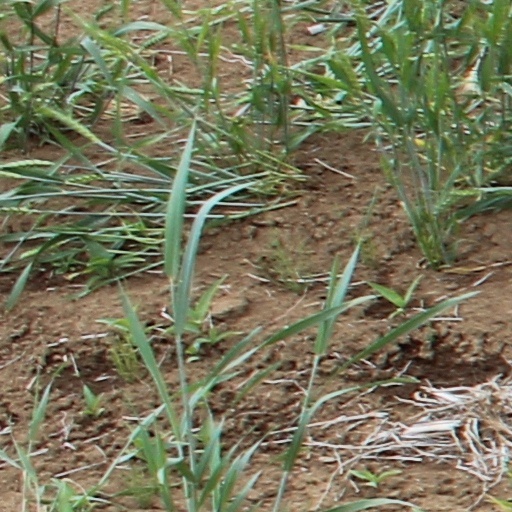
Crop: wheat